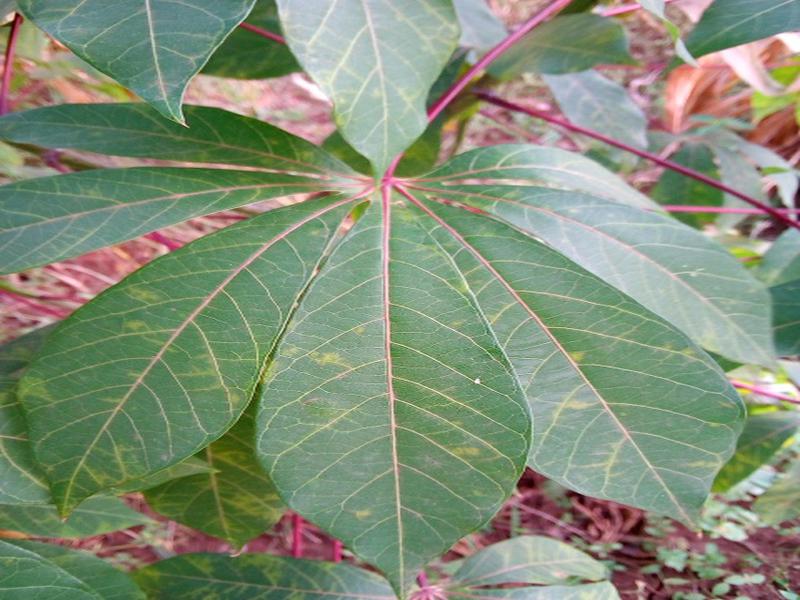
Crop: cassava
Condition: brown_streak_disease